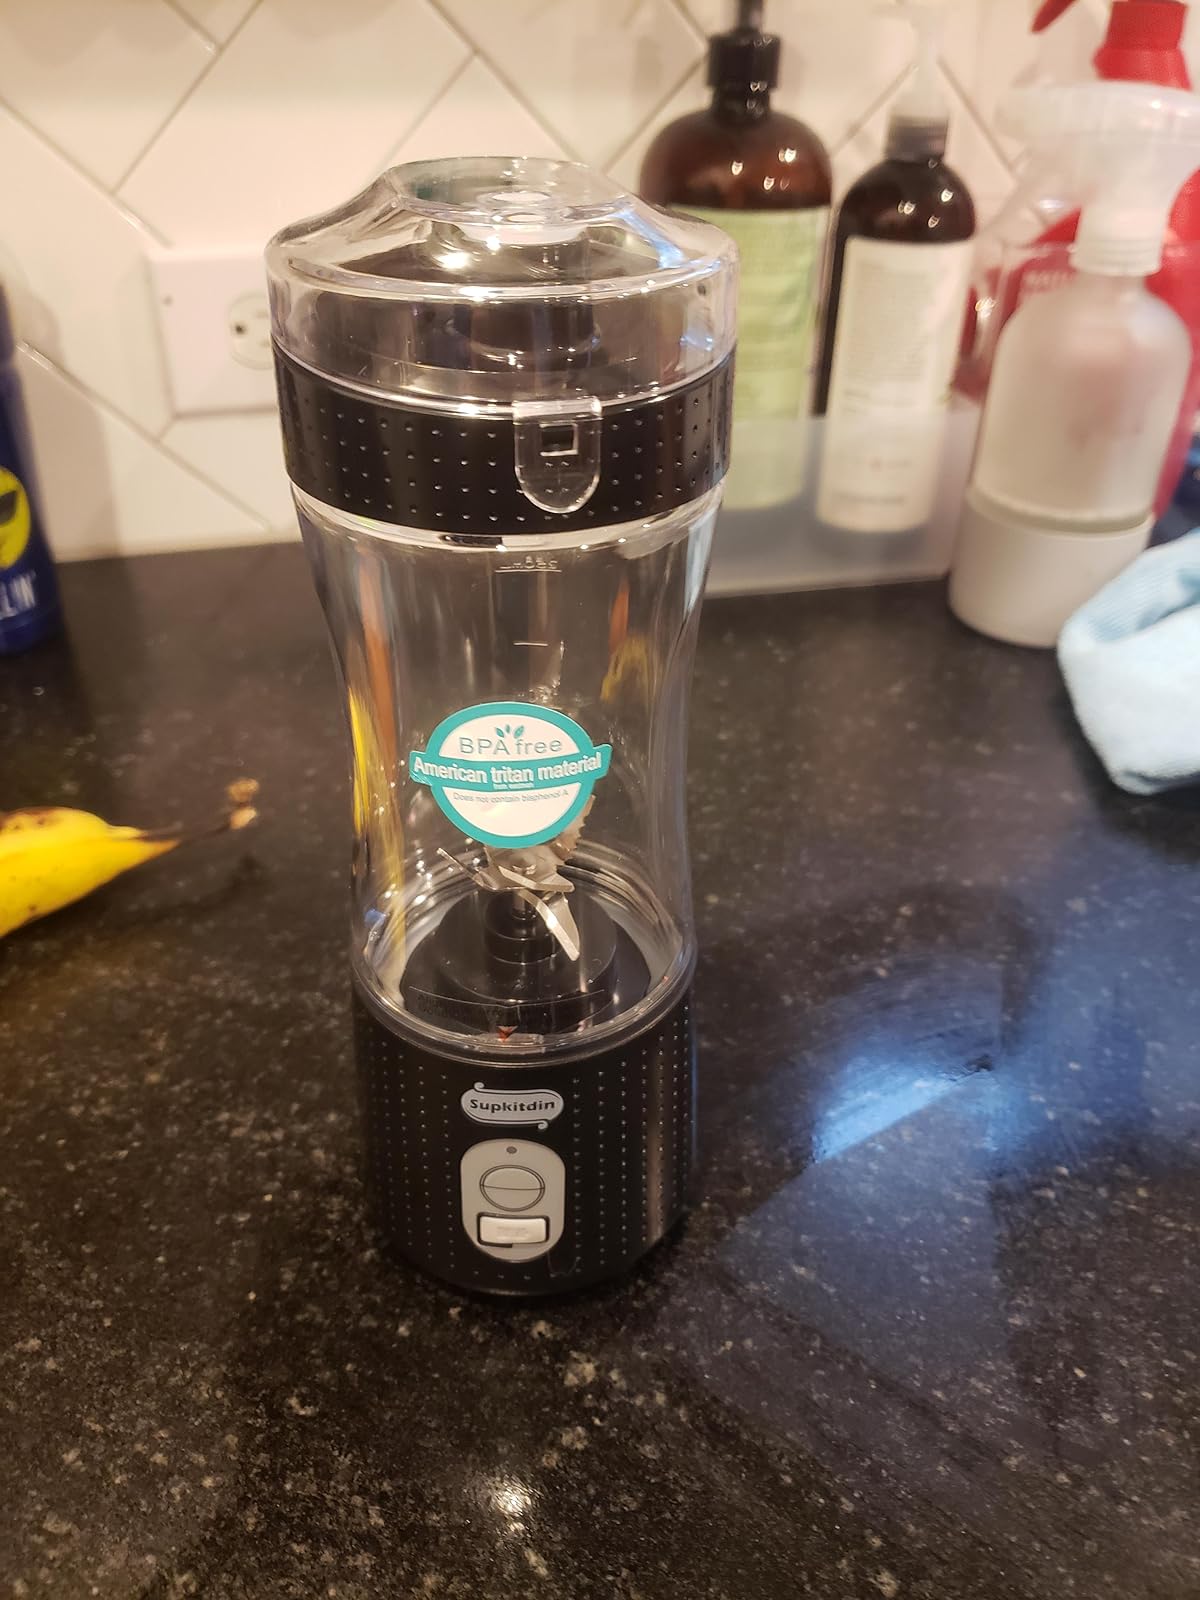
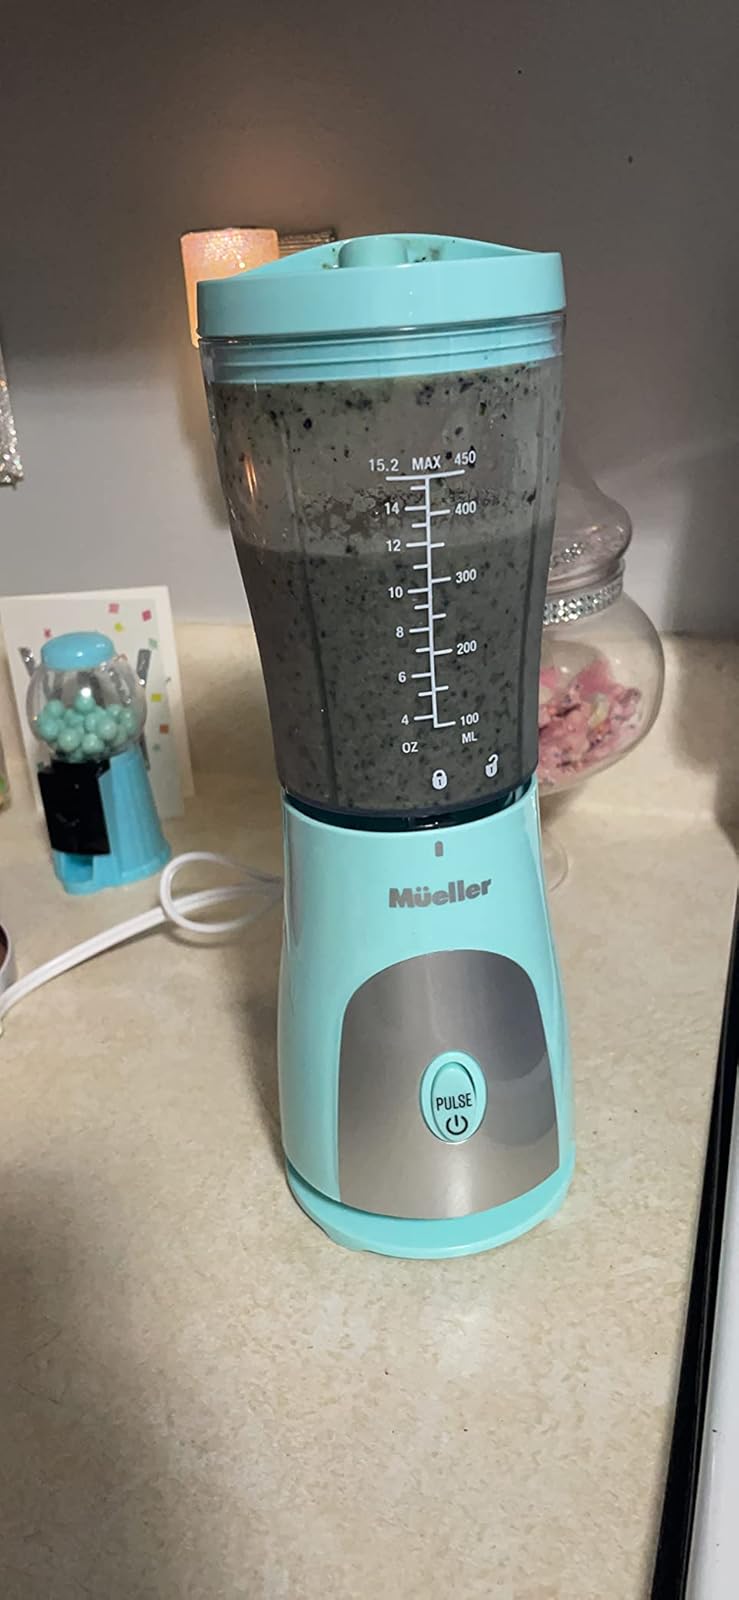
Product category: items_blender
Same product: no